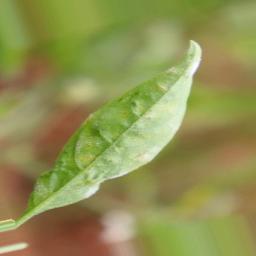
Label: powdery mildew